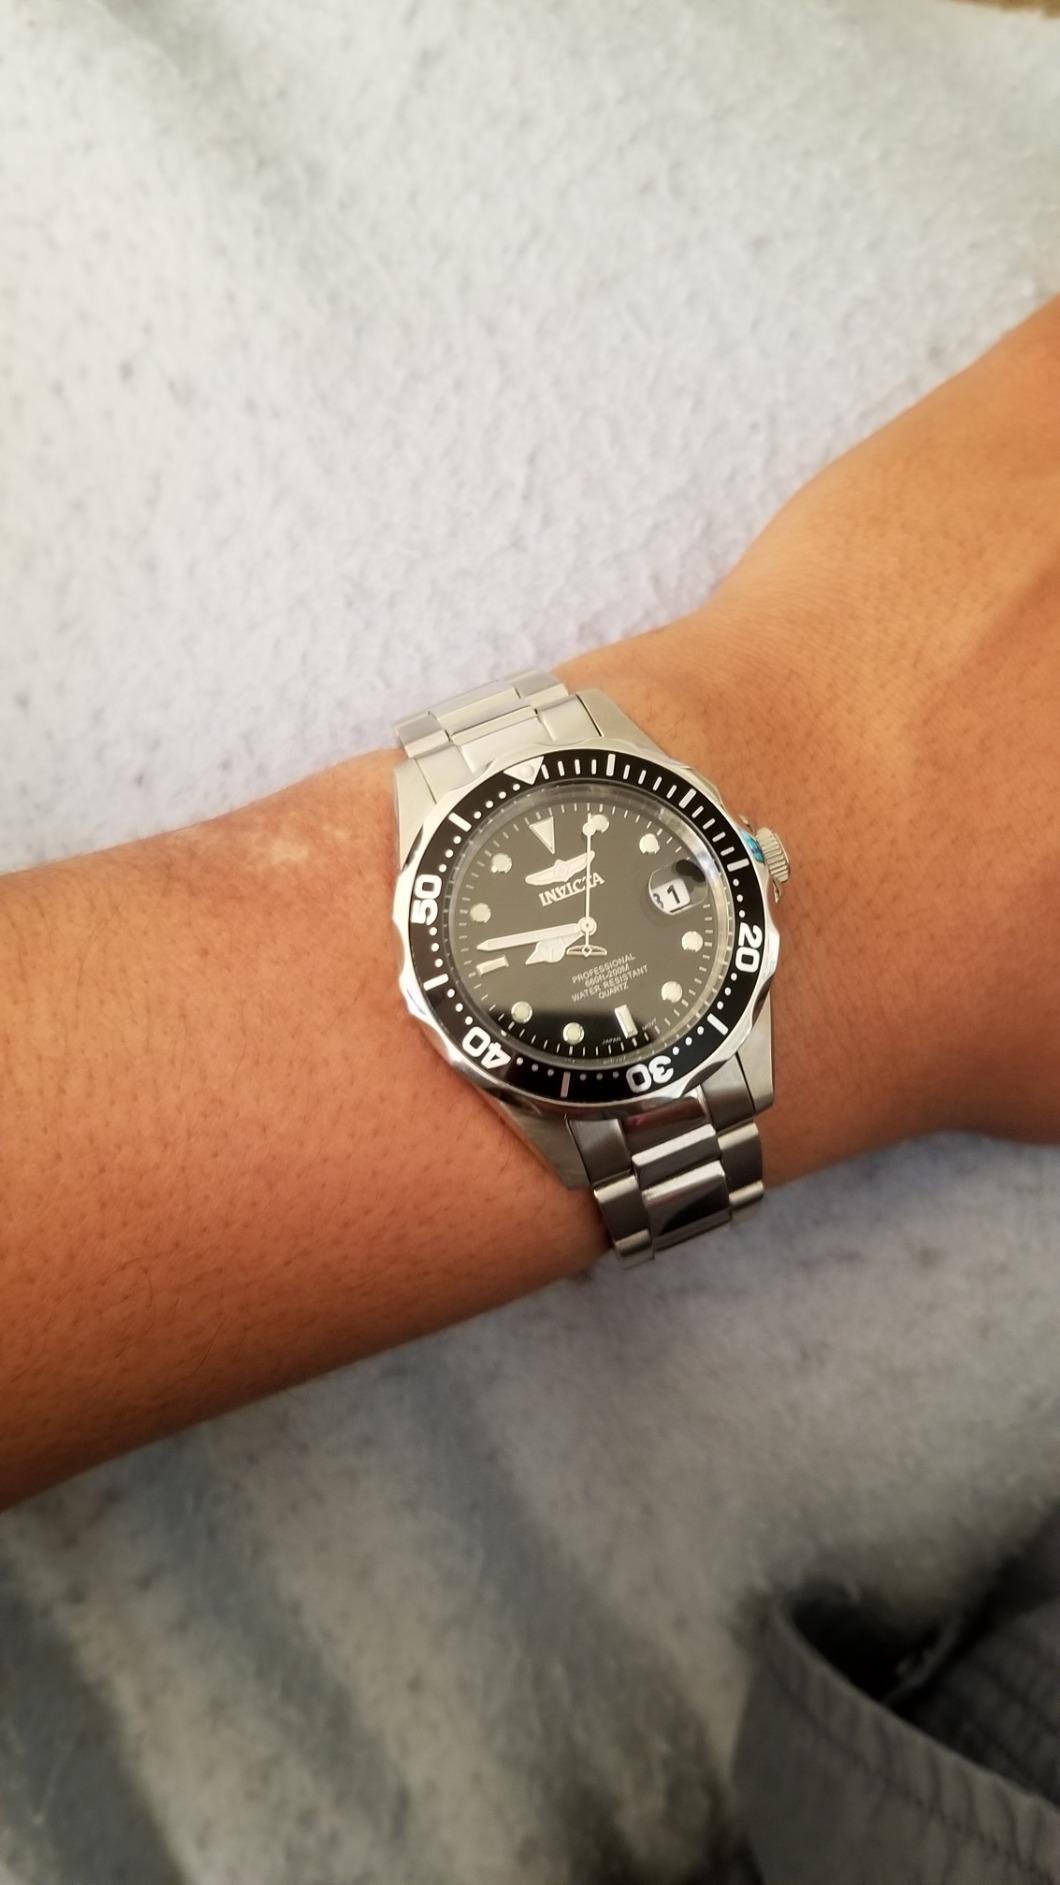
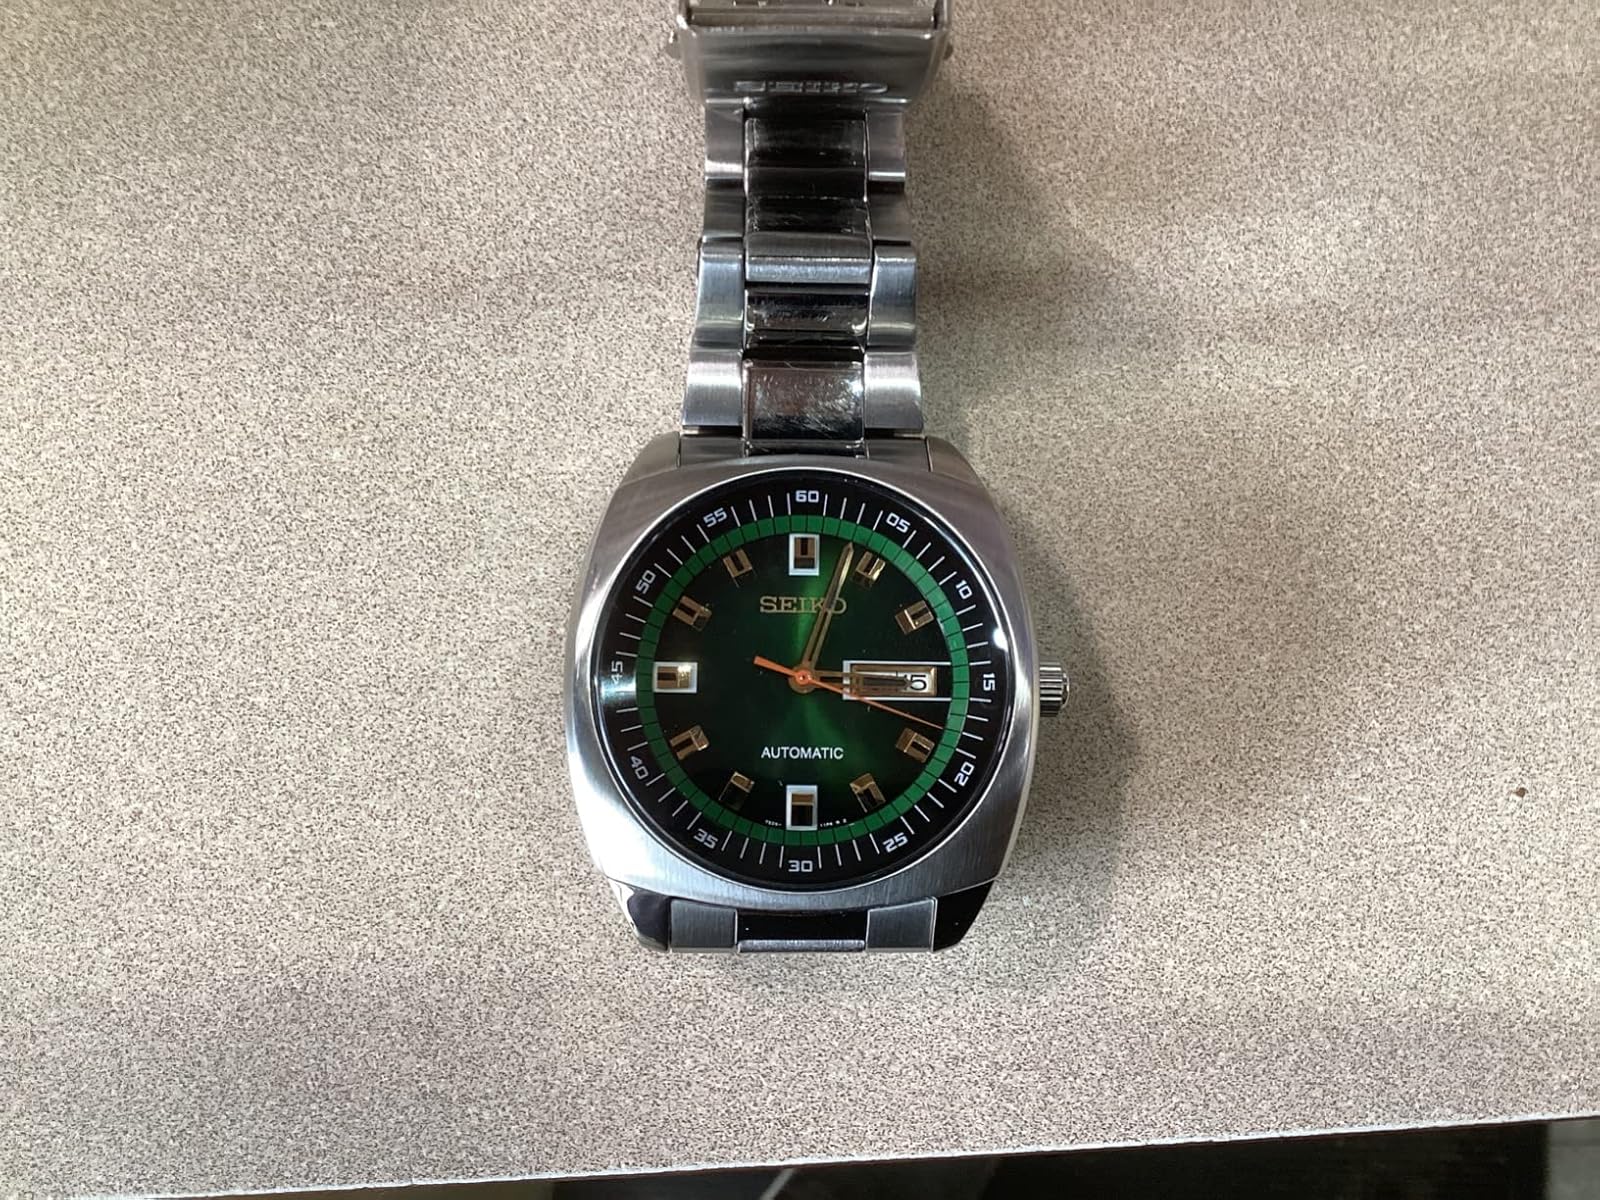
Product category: accessories_watch
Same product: no